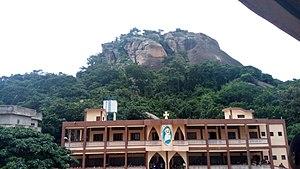
La grotte Notre-Dame d'Arigbo est un lieu de pèlerinage catholique situé à Dassa-Zoumè, dans les Collines, au Bénin. Elle devient un lieu de pèlerinage en 1954, année mariale, sous la protection de Mᵍʳ Louis Parisot. Elle figure parmi la liste des aires protégées du Bénin.